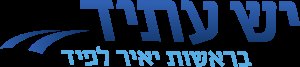
Yesh Atid
Logo
Yesh Atid er et politisk parti i Israel, dannet i januar 2012 af den tidligere journalist Yair Lapid. I Knesset har partiet 11 pladser.